Central Cemetery of Tunja

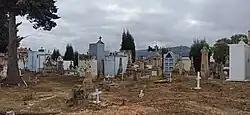

The Central Cemetery of Tunja is the most important cemetery in the city of Tunja, in Boyacá, Colombia, and considered one of the oldest in the country.